Space Race

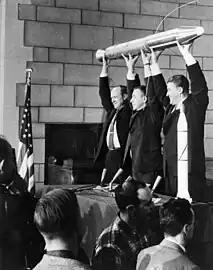
William Hayward Pickering, James Van Allen, and von Braun display a model of "Explorer 1" at a news conference after confirmation the satellite was in orbit.

On January 31, 1958, nearly four months after the launch of "Sputnik 1", von Braun and the United States successfully launched its first satellite on a four-stage Juno I rocket derived from the US Army's Redstone missile, at Cape Canaveral. The satellite "Explorer 1" was in mass. The payload of Explorer 1 weighed . It carried a micrometeorite gauge and a Geiger-Müller tube. It passed in and out of the Earth-encompassing radiation belt with its orbit, therefore saturating the tube's capacity and proving what Dr. James Van Allen, a space scientist at the University of Iowa, had theorized. The belt, named the Van Allen radiation belt, is a doughnut-shaped zone of high-level radiation intensity around the Earth above the magnetic equator. Van Allen was also the man who designed and built the satellite instrumentation of "Explorer 1". The satellite measured three phenomena: cosmic ray and radiation levels, the temperature in the spacecraft, and the frequency of collisions with micrometeorites. The satellite had no memory for data storage, therefore it had to transmit continuously. The next successful mission was Explorer 3, launched later that month (March 26, 1958), which carried similar scientific instruments and successfully recorded cosmic ray data.